Landås Church

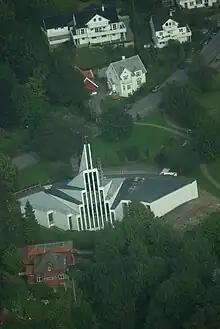
View of the church

Landås Church is a parish church of the Church of Norway in Bergen Municipality in Vestland county, Norway. It is located in the Landås neighborhood in the Årstad borough of the city of Bergen. It is the church for the Landås parish which is part of the Bergensdalen prosti (deanery) in the Diocese of Bjørgvin. The white, concrete church was built in a fan-shaped design with a very modern style in 1966 using plans drawn up by the architect Ola Kielland-Lund. The church seats about 600 people.